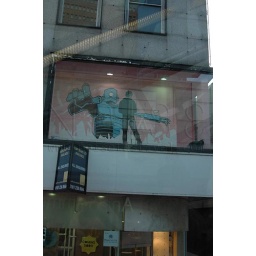
Hammo paints a massive Robot in the NOISELAB first floor window 15/12/09